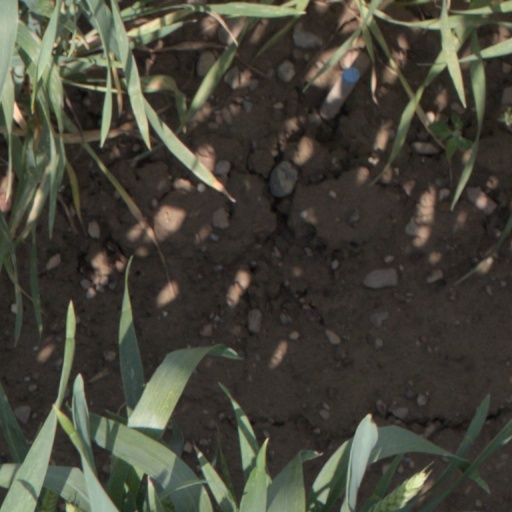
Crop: wheat